Answer in natural language. Which point is closer to the camera taking this photo, point B  or point C? Choose between the following options: C or B
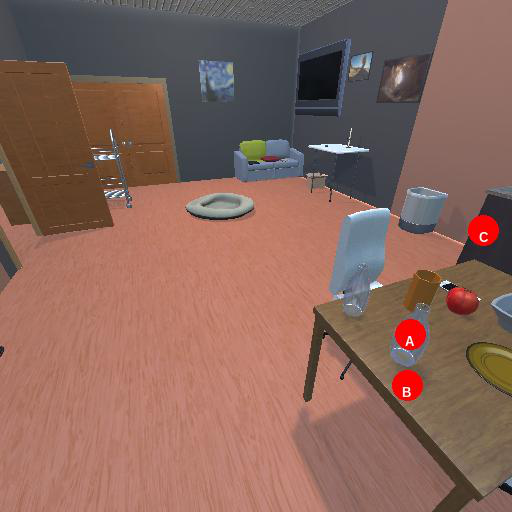
<answer>B</answer>